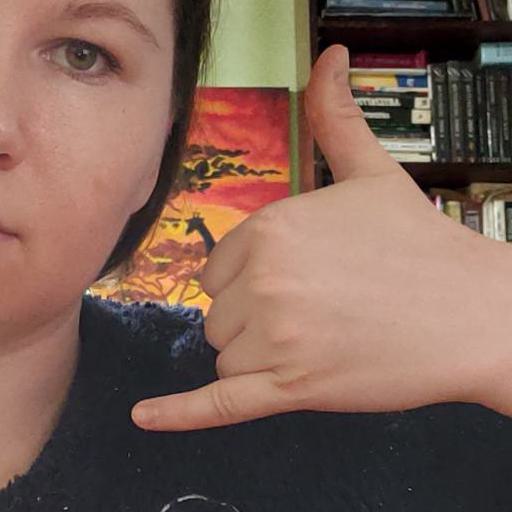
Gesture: call